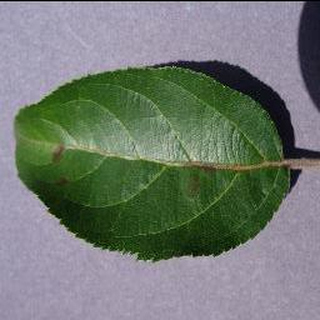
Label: apple_apple_scab